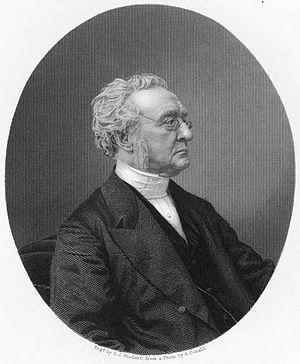
George Gilfillan est un pasteur, écrivain et poète écossais. Membre des poètes spasmodiques, George Gilfillan est un éditeur, commentateur et auteur de critiques sur des poètes britanniques.